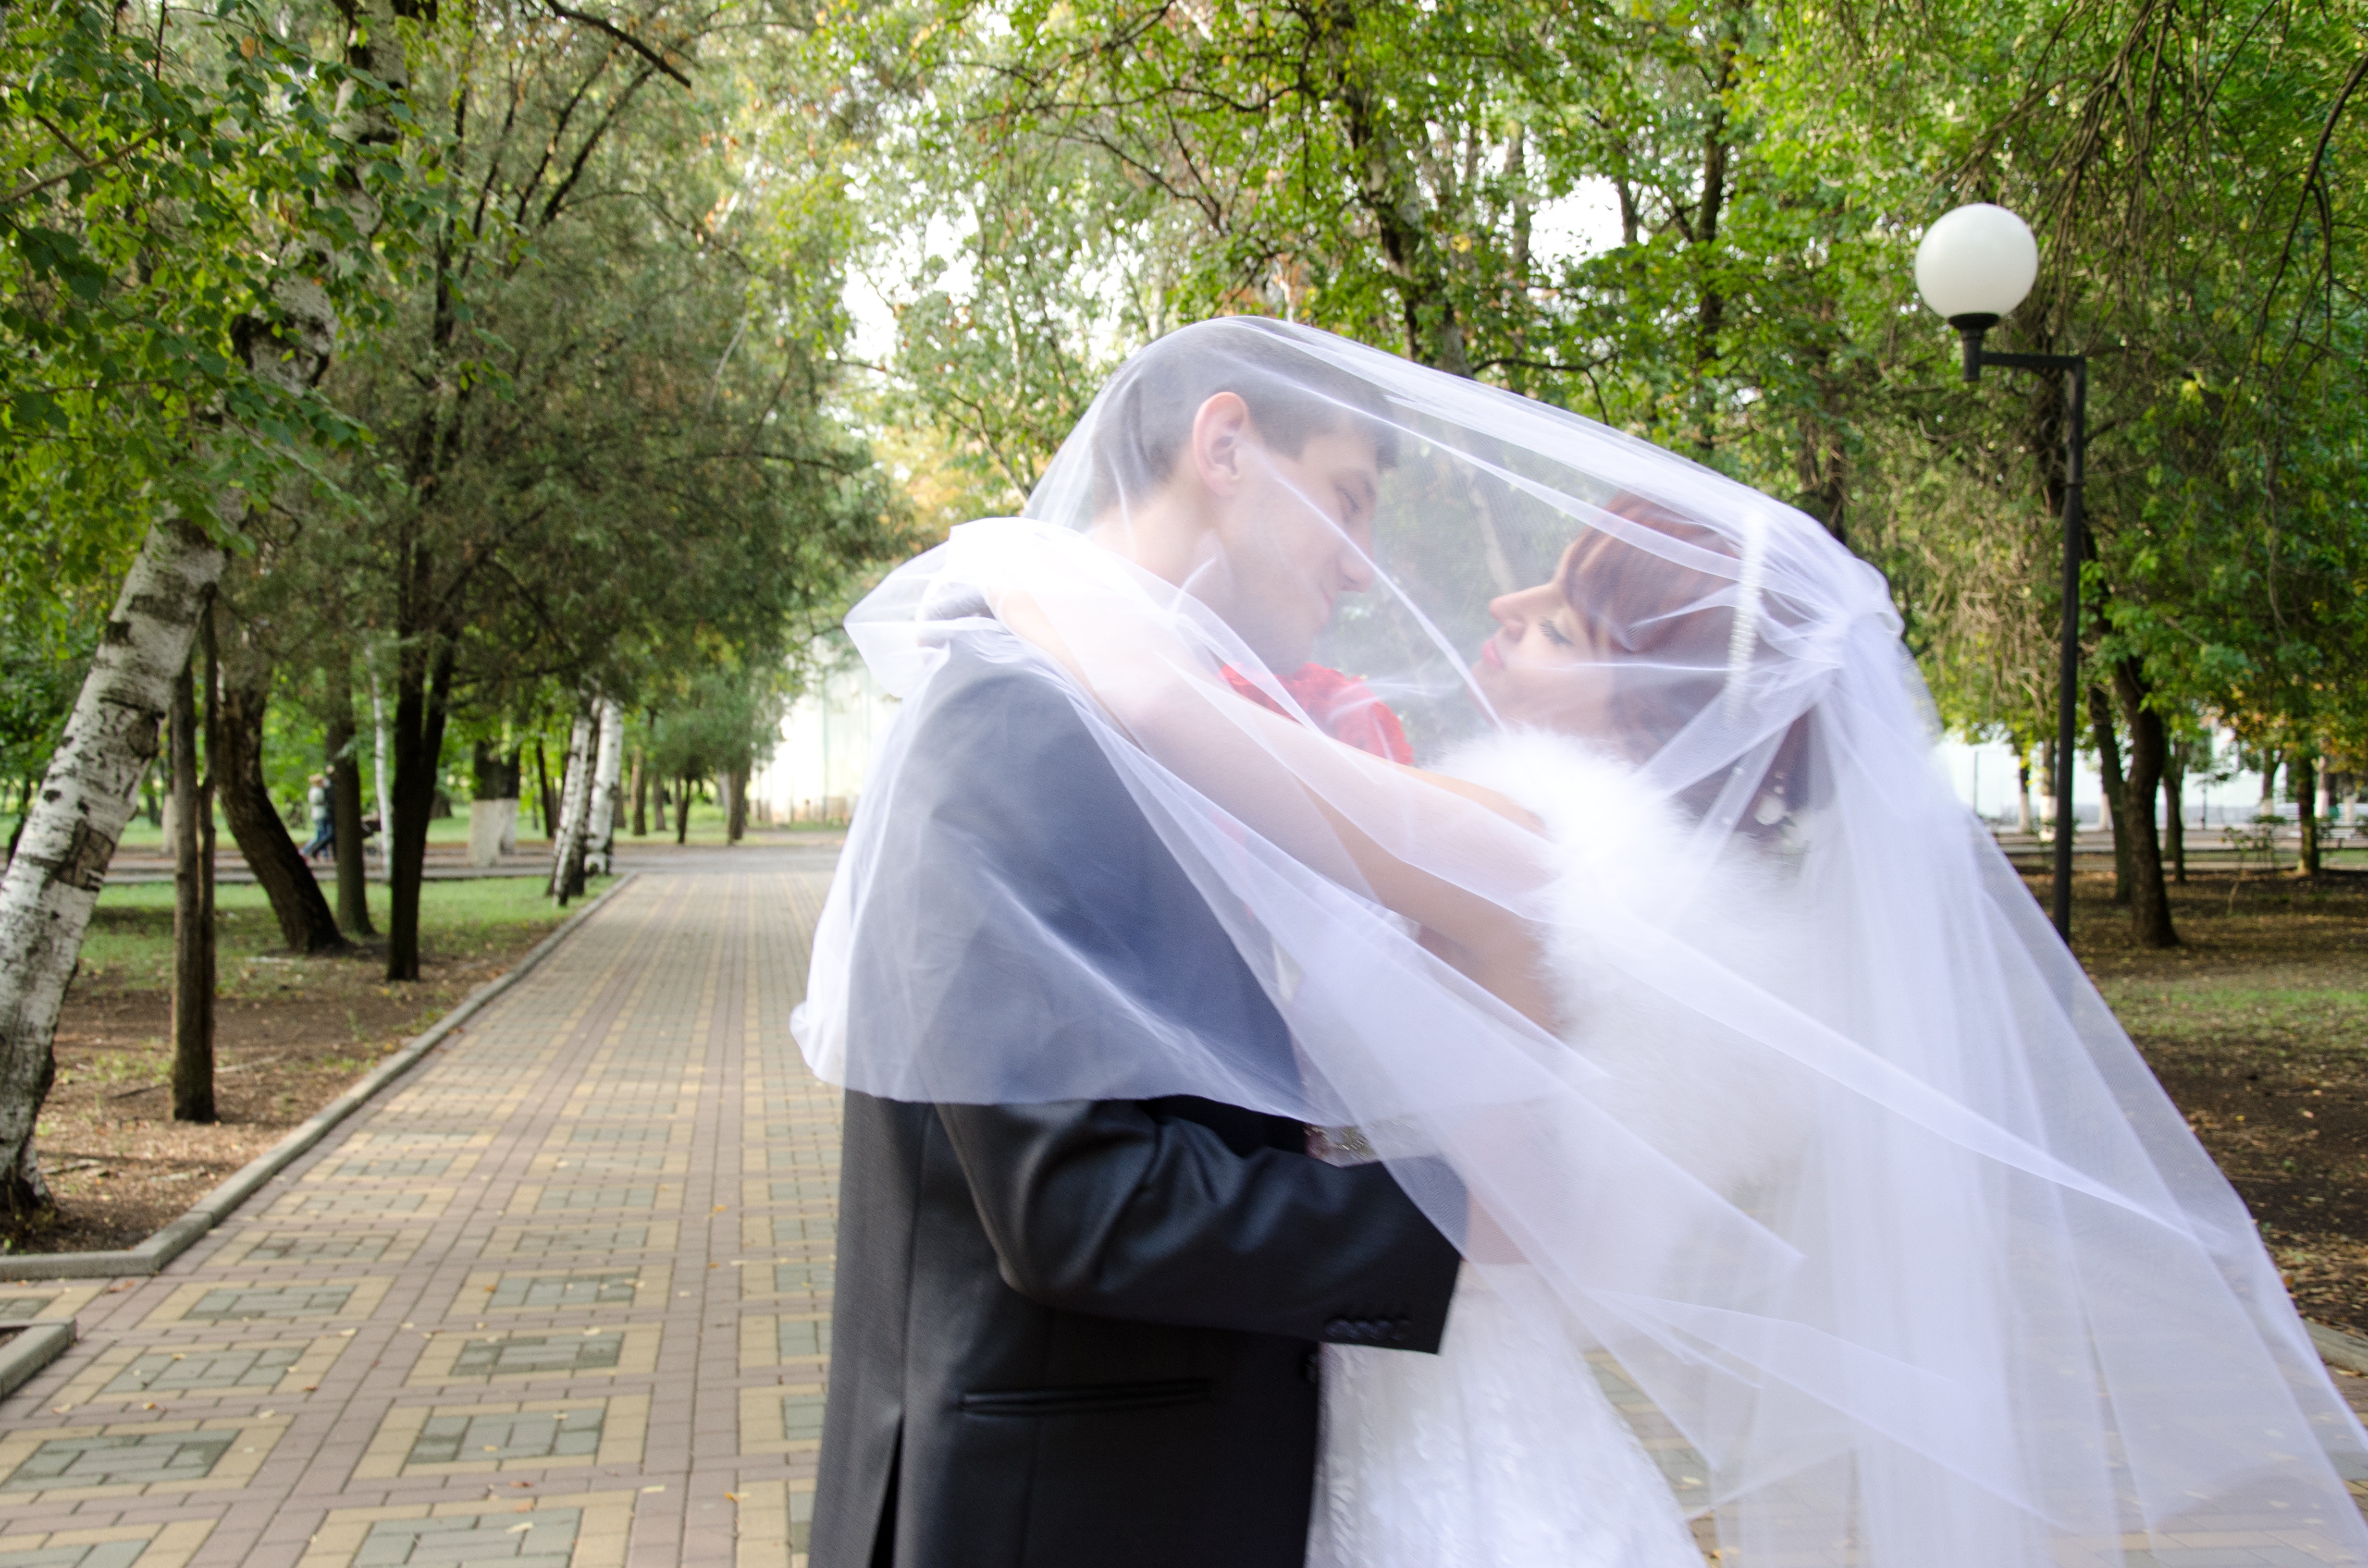
woman, love, kiss, couple, wedding, bride, groom, just married, stroll, outdoors, ceremony, future, dress, happiness, beauty, mood, veil, green leaves, sweethearts, the groom, fata